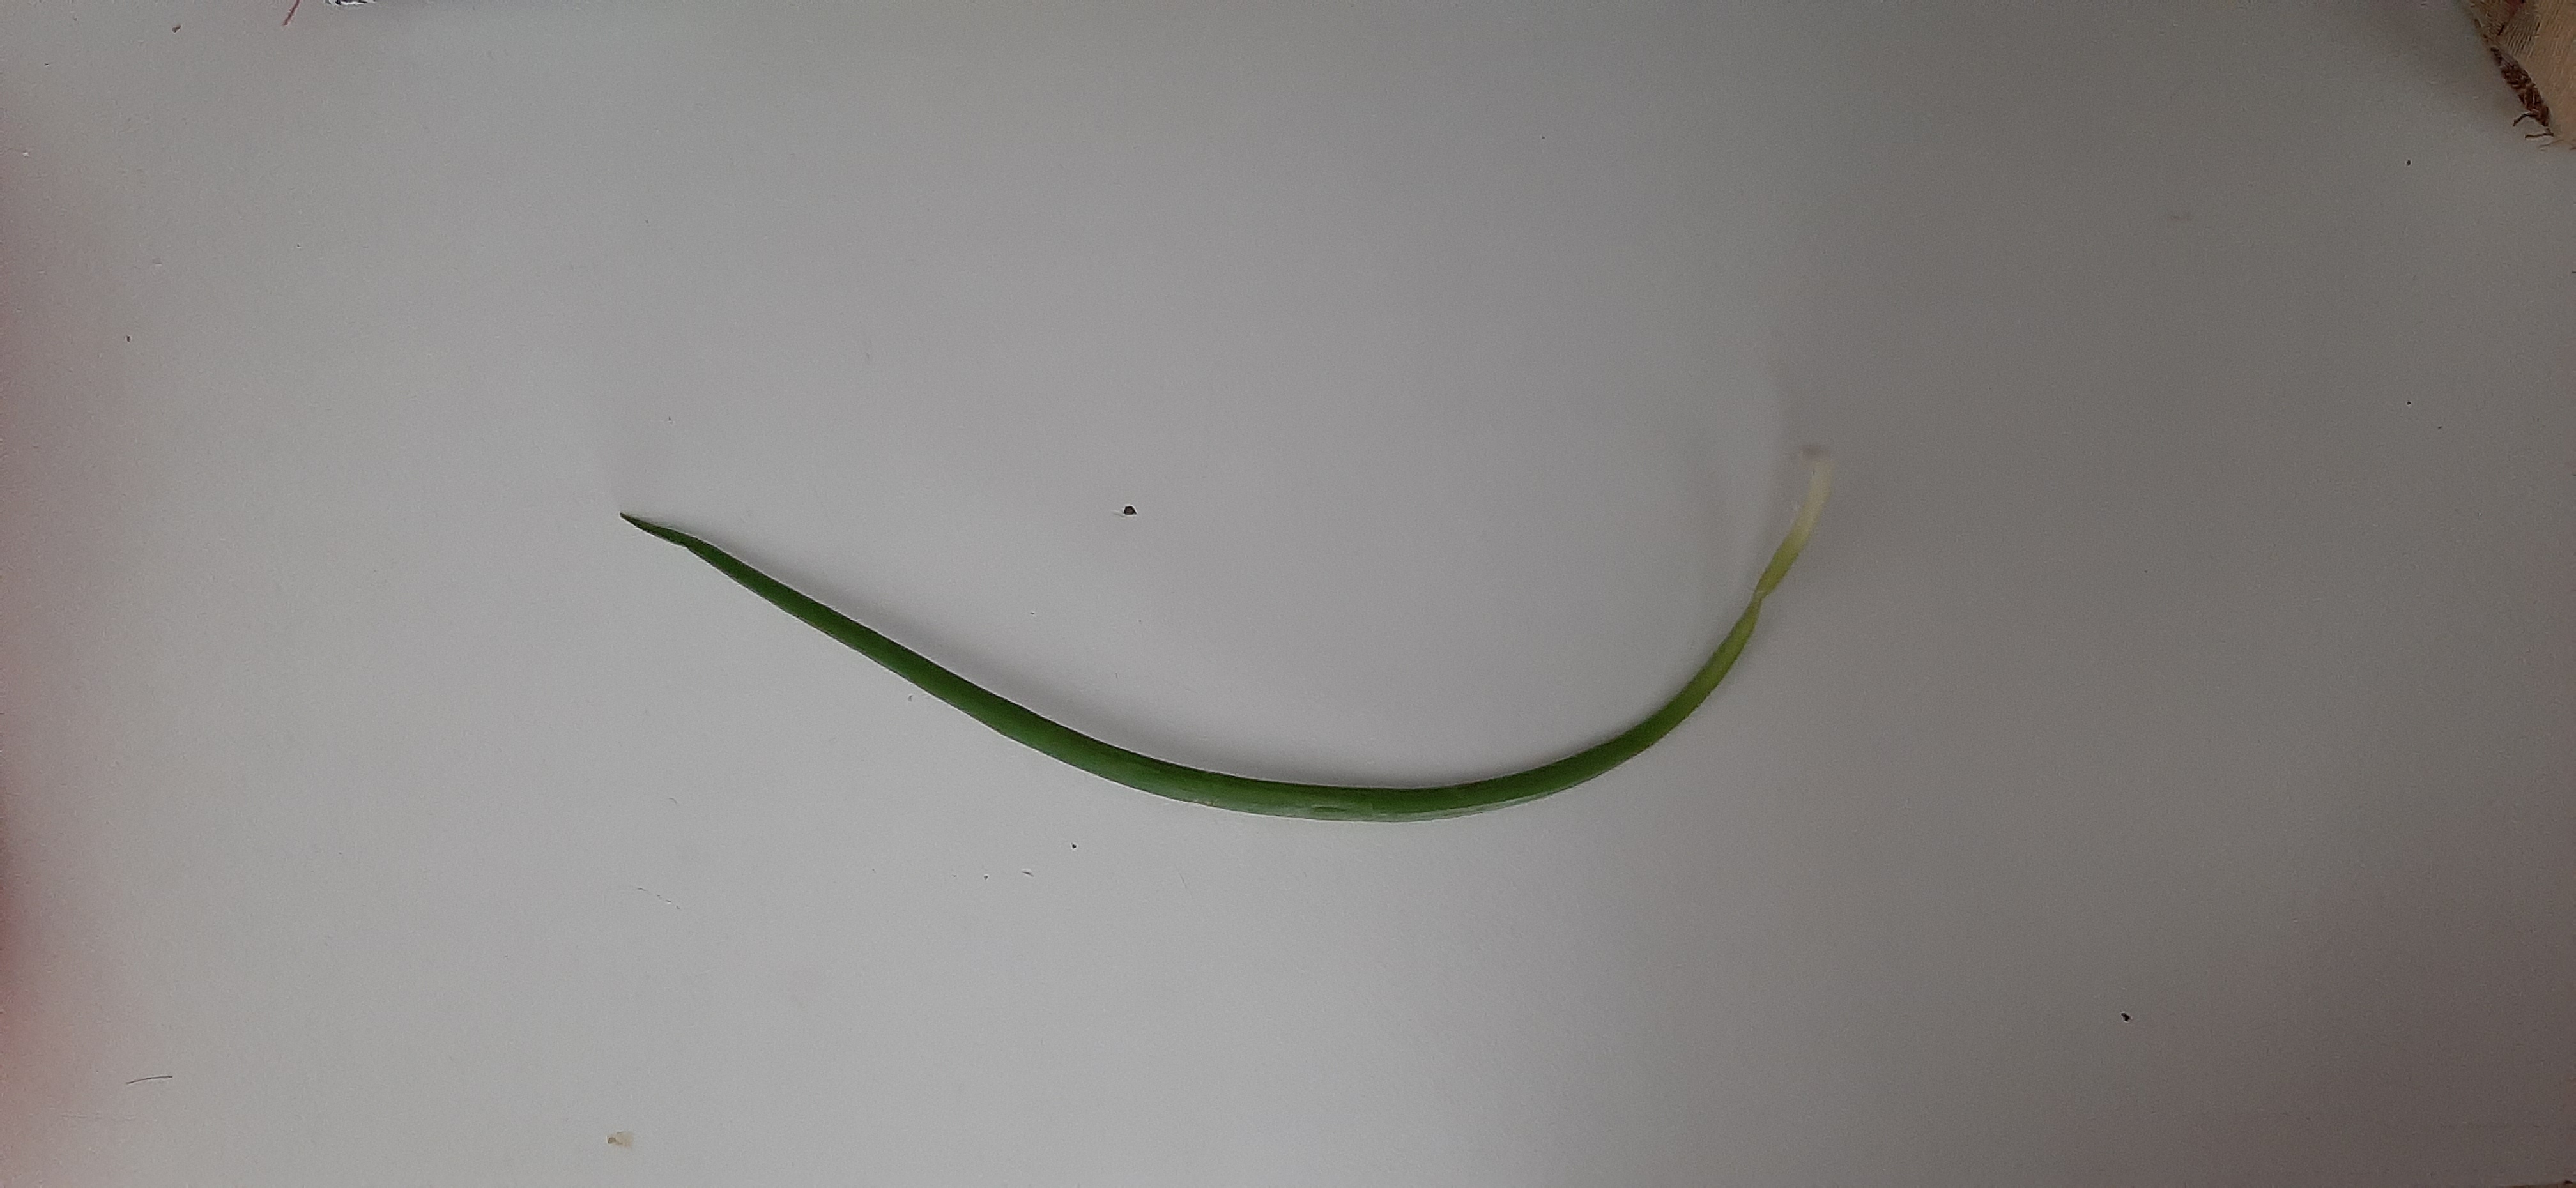
Plant: Onion